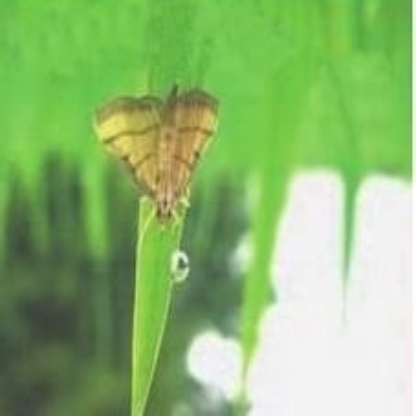
Nhãn: Sâu cuốn lá nhỏ ( Rice leaf folder)